Philippus United Church of Christ

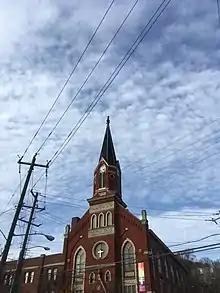
Philippus United Church of Christ

Philippus United Church of Christ is located on the northwest corner of West McMicken and Ohio Avenues, in the Over-the-Rhine neighborhood, in Cincinnati, Ohio. The church is a landmark because of a gilded hand, with its index finger pointing to the heavens, on its tall steeple. The church is an outgrowth of the now-defunct St. Matthews German Evangelical Church at Elm and Liberty Streets, which was a stronghold of "Free" Protestantism. Free Protestantism was very strong in Cincinnati at that particular time. Philippus Church is a red brick church completed in 1891. The church features Gothic Revival-style details. Recessed pointed-arch windows flank the gabled pointed-arch entrance and projecting tower with its rose window. Membership was large from the beginning.